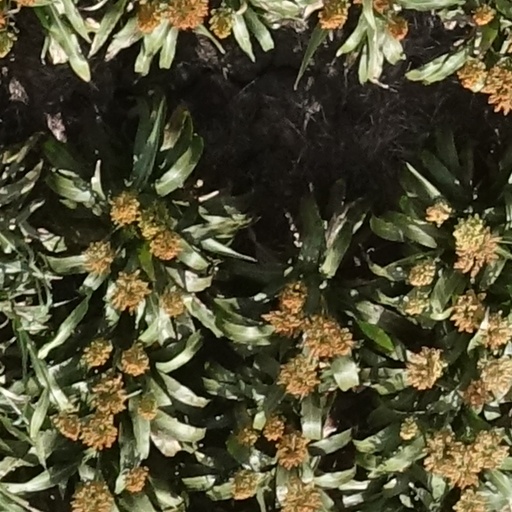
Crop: sorghum